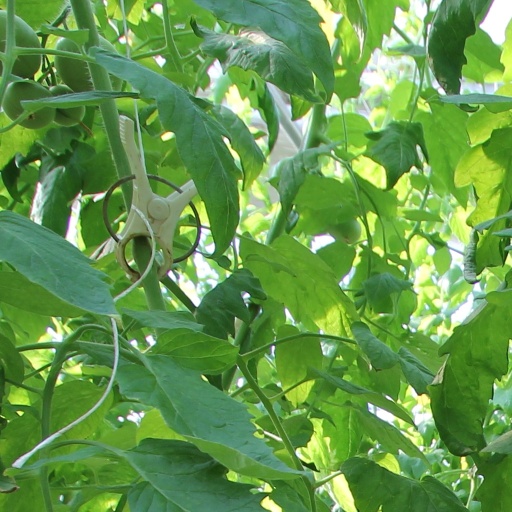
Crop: tomato